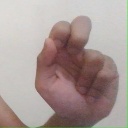
अक्षर: ढ